Qʼuqʼumatz

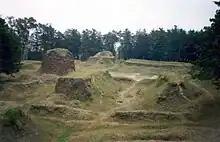
The ruins of Qʼumarkaj. The temple of Qʼuqʼumatz once stood between the Temple of Tohil (tower at middle left) and the Temple of Awilix (at back). The ballcourt is in the foreground.

In the Kʼicheʼ capital city Qʼumarkaj the temple of Qʼuqʼumatz consisted of a circular temple in honor of the deity together with a palace in honor of the Kawek lineage, the ruling dynasty of the city. The only trace of the temple now is a circular impression in the surface of the city's main plaza. The temple was located directly between the temples to the important Kʼicheʼ deities Tohil and Awilix, slightly north of the central axis of the temple of Tohil and slightly south of the axis of the temple of Awilix, replicating the role of Qʼuqʼumatz as mediator between the two deities. From the traces left in the plaza it is evident that the temple consisted of a circular wall measuring across, running around a circular platform, with a wide circular passage between the two. The whole structure probably once supported a roof and there were small stone platforms on the east and west sides of the temple, each about wide. The temple of Qʼuqʼumatz must have been completely dismantled very soon after the Spanish Conquest since it is not mentioned by any of the Colonial era visitors, and early drawings of the site show only vegetation where the temple once stood. The tradition of circular temples dedicated to the Feathered Serpent deity was an ancient one in the Mesoamerican cultural region.